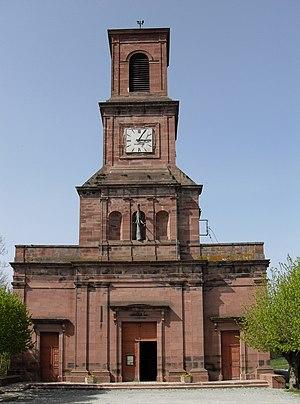
L'église Saint-Vincent à Lachapelle-sous-Rougemont
Lachapelle-sous-Rougemont est une commune française située dans le département du Territoire de Belfort en région Bourgogne-Franche-Comté. Ses habitants sont appelés les Chapelons.